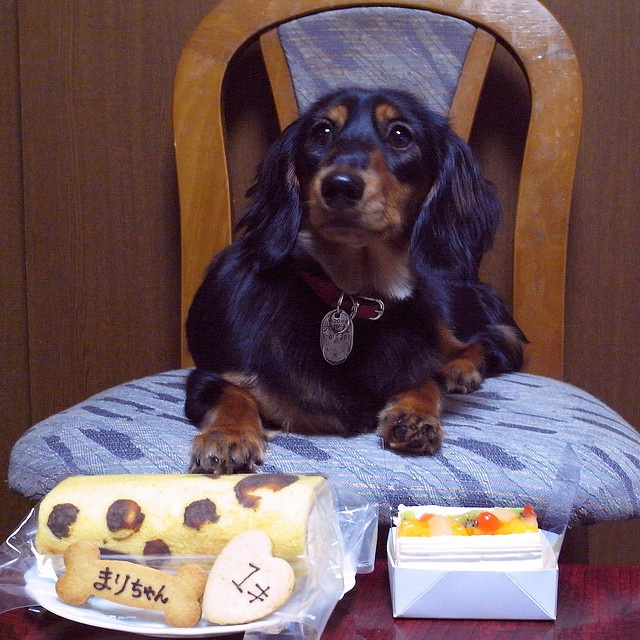
a close up of a dog laying on a chair
A dog sitting in front of celebratory doggy treats and cakes
A black and brown dog sitting on a blue chair with dog treats.
a brown and black dog is sitting on a pillow on a chair
A dog sitting on a chair with two dishes in front of him.